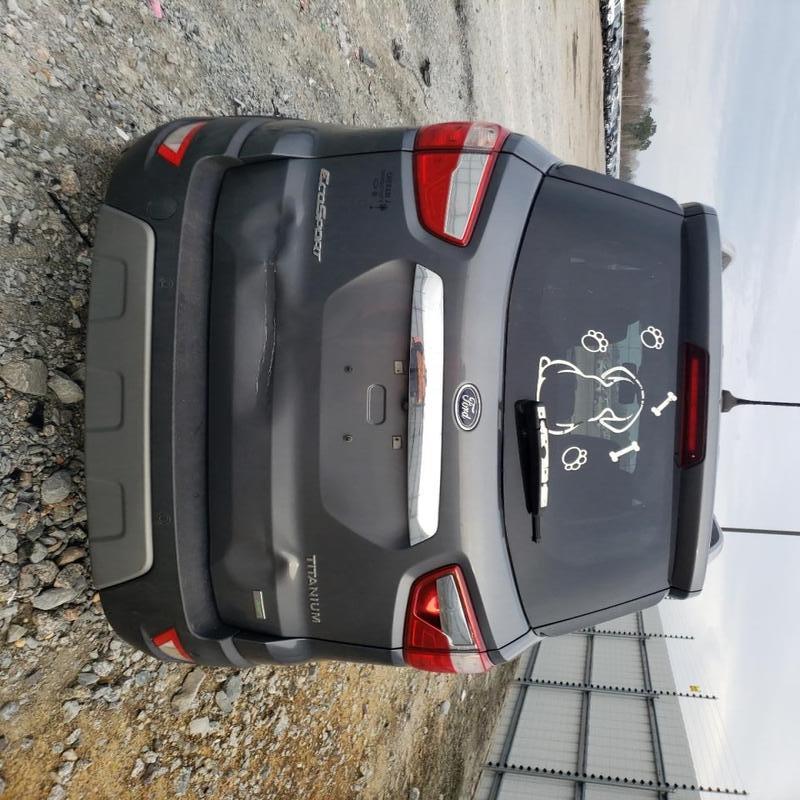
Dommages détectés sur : malle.
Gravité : mineur